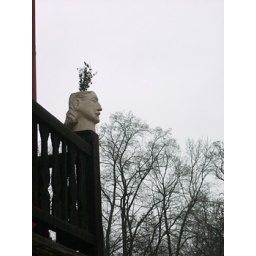
Unusual planter's pot on a balcony in Prague, Czech Republic.